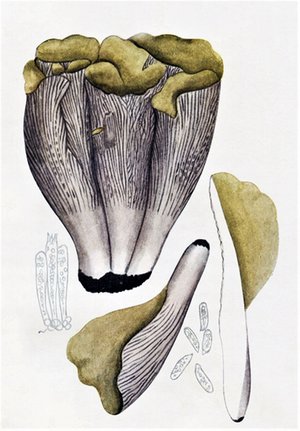
La chanterelle violette est une espèce de champignons basidiomycètes de la famille des Gomphaceae. Malgré son nom, elle est assez éloignée des autres espèces appelées chanterelles de la famille de Cantharellaceae, et plus proche des ramaires. Les jeunes spécimens ont une forme de massue ou d'entonnoir d'une belle teinte lilas, qui tourne vite au jaune-brun. Plusieurs chapeaux arrivent souvent d'un même pied et fusionnent à maturité. La surface fertile forme des plis qui portent les spores. Le champignon apparaît seul ou en amas, parfois en rond de sorcière, au pied des conifères. Il a une aire de répartition assez étendue, en Asie, en Amérique du Nord et en Europe. Il est menancé par la perte de son habitat, surtout sur ce dernier continent, et bénéficie d'une protection juridique dans certains pays. C'est un champignon comestible plutôt apprécié, mais qu'on devrait éviter de récolter en raison de sa raréfaction.